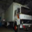
Label: truck